Toni Preckwinkle

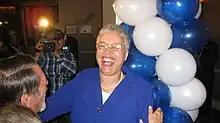
Preckwinkle celebrating her 2010 Democratic primary election win

In October 2007, Preckwinkle opposed naming a landmark in the 4th ward for Saul Bellow, the 1976 Nobel literature laureate, reportedly because Bellow had made remarks that Preckwinkle considered racist. She also opposed the renaming of a stretch of street near the original Playboy Club as "Hugh Hefner Way."